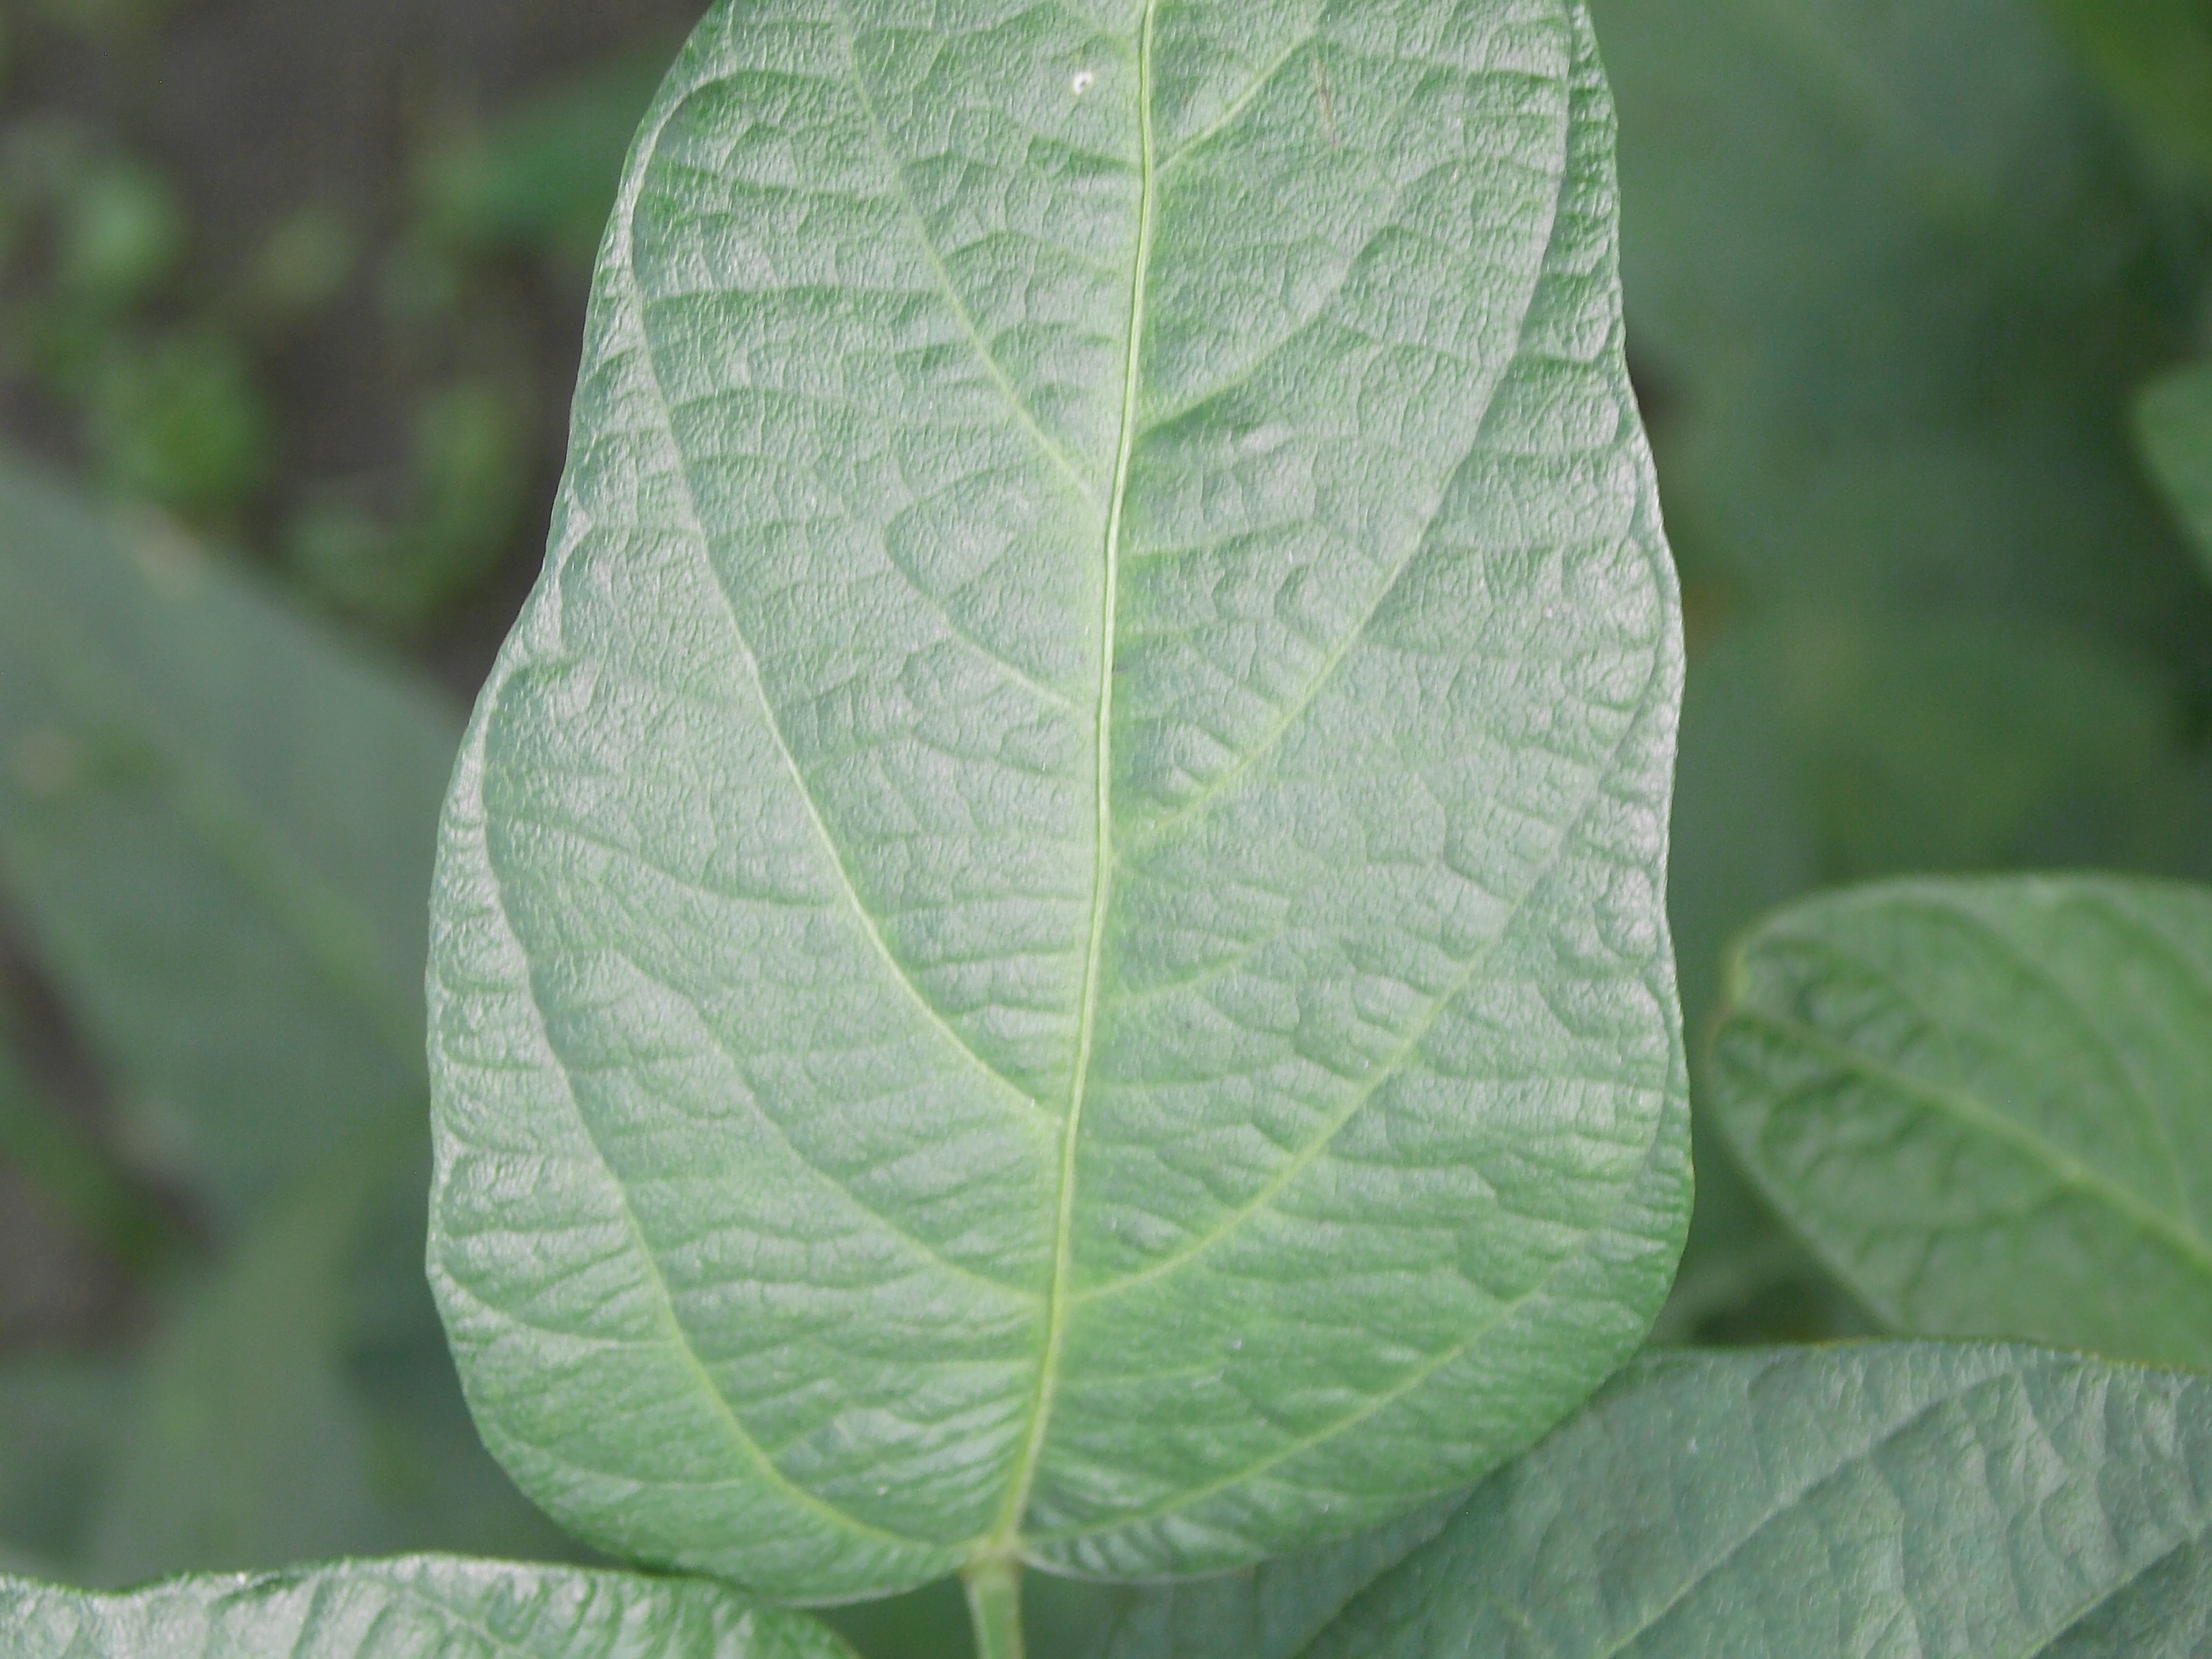
Label: Healthy